Gebre Meskel

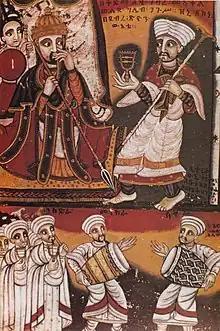
Yared sings to Gebre Meskel (c. 15th century painting)

Ethiopian sources generally indicate that Gebre Meskel's reign was peaceful. However, outside of Ethiopia events were less peaceful. The territory of south Arabia, conquered by his father Kaleb, was likely lost during the reign of Gebre Meskel and the Persians annexed the territory by c. 575.